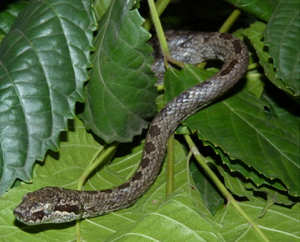
Lycodryas maculatus est une espèce de serpents de la famille des Lamprophiidae.